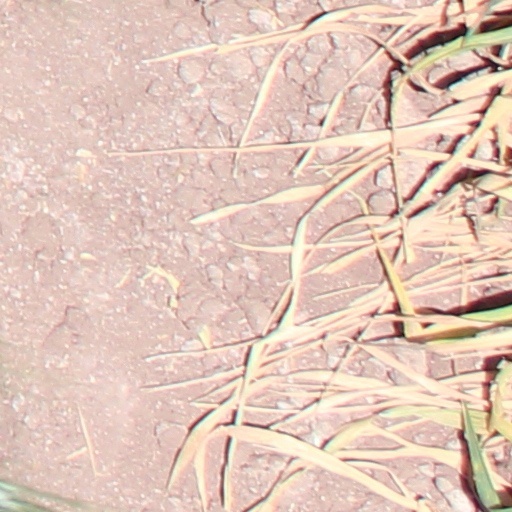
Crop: wheat